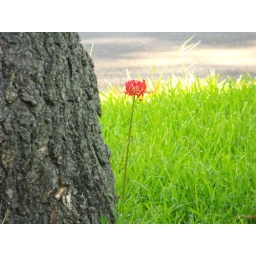
I took this picture not realizing there was another flower hiding behind the tree beside this one.